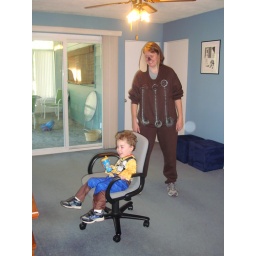
Marshall spinning in my desk chair